Mass vaccination

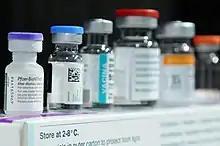
COVID-19 Vaccines

The type of vaccines that are available are messenger RNA, vector, and protein subunit. Messenger RNA vaccines work by giving cells specific instructions to make the S protein found on the surface of the COVID-19 virus. It does not infect recipients of the vaccine with the virus but allows for the body to detect and fight the COVID-19 virus. Both Pfizer and Moderna COVID-19 vaccines fall in to the messenger RNA category. Vector vaccines also deliver instructions on how to make the S protein found on the surface of the virus. It also does not cause the recipient to become infected with the virus after vaccination. The Johnson & Johnson vaccine falls into the vector category. Lastly the subunit vaccine only contains a part of the virus needed to create an immune response. The S protein is the harmless subunit that will allow for an immune response when the COVID-19 virus is detected. The Novavax vaccine falls into the subunit protein category.